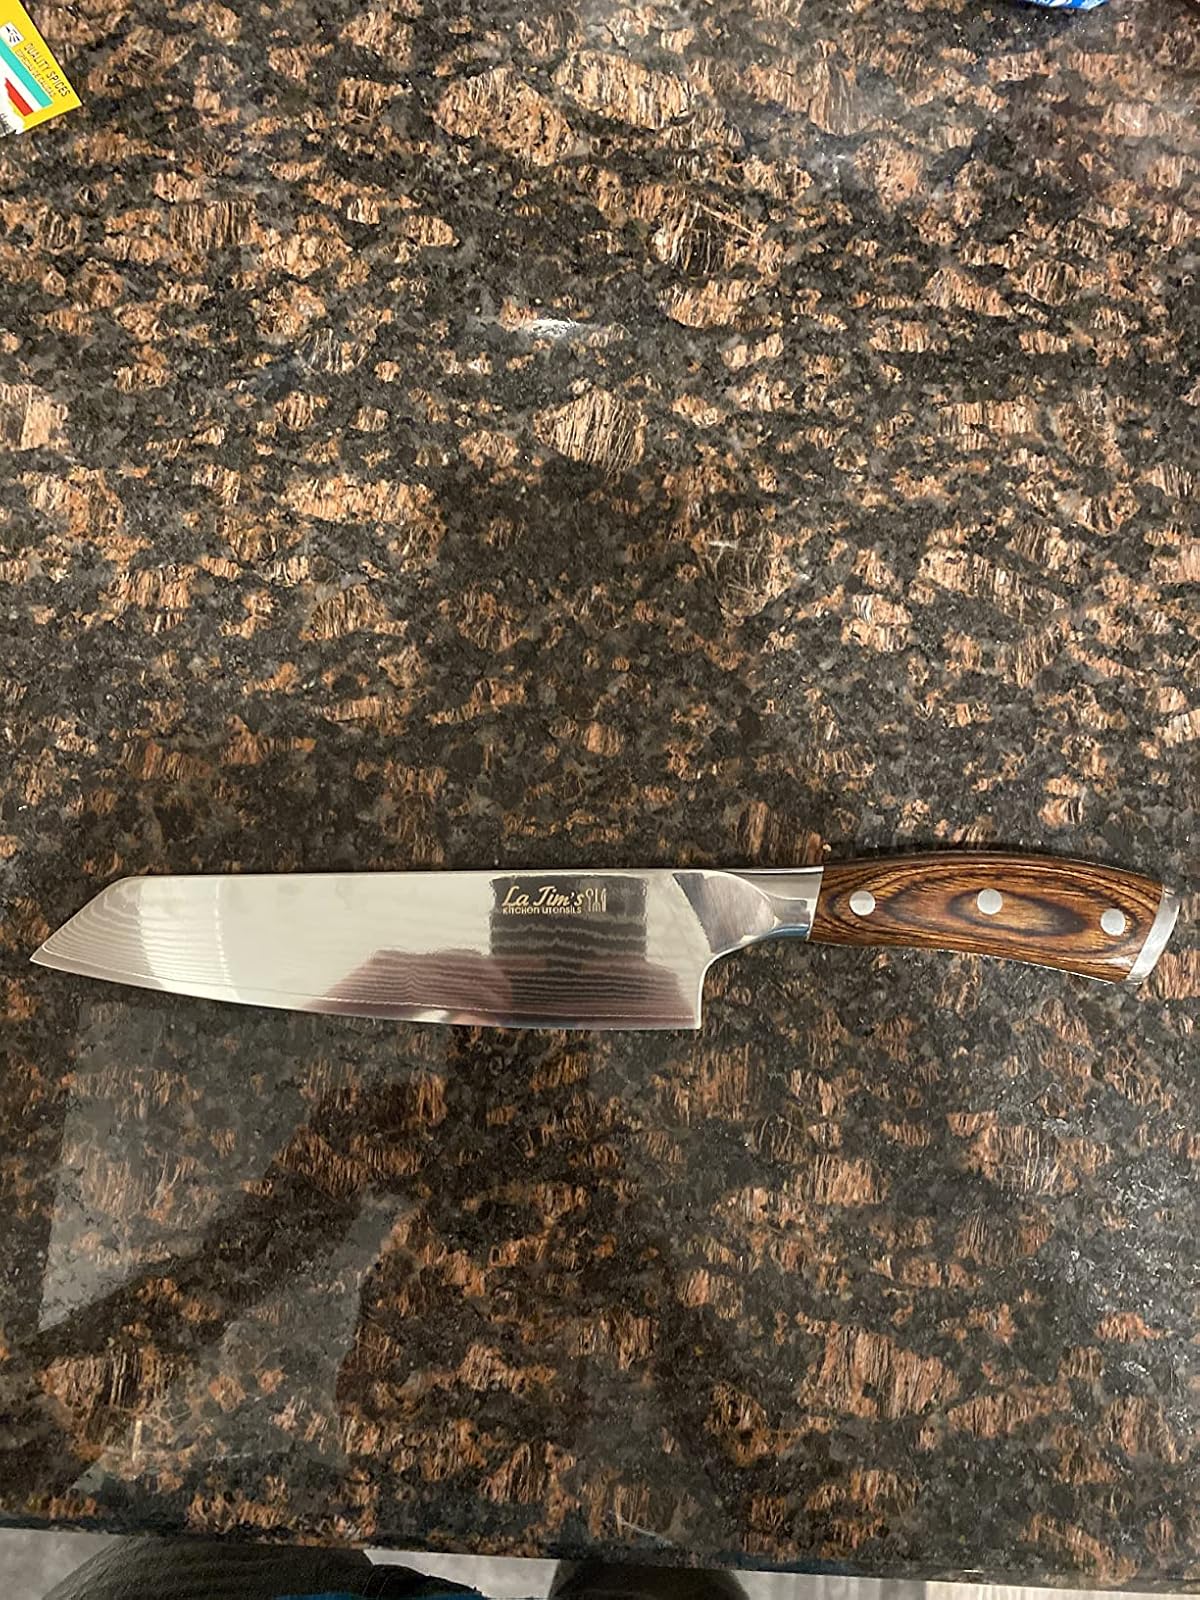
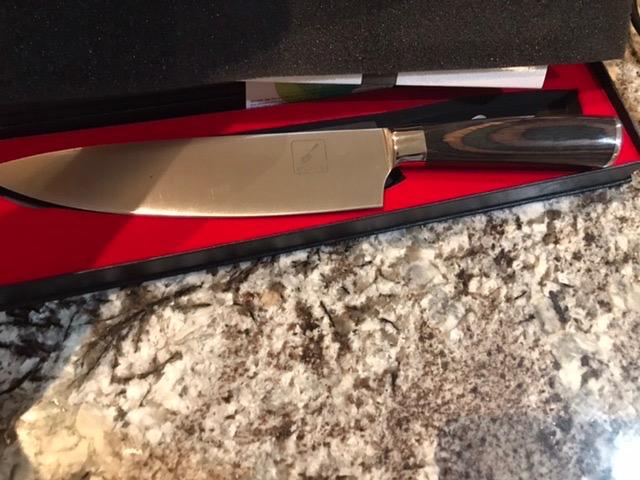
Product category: items_knife
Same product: no